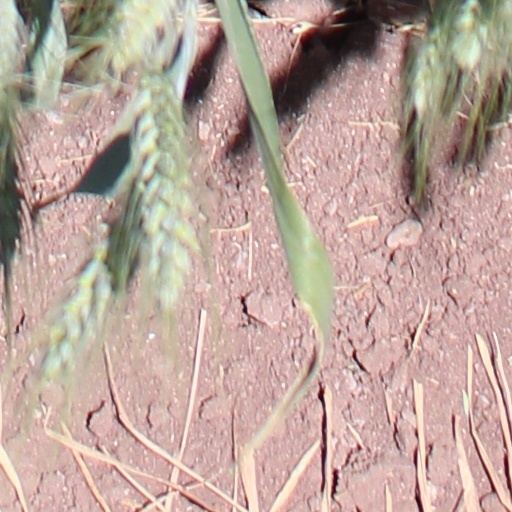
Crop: wheat